Kaisen: Outbreak

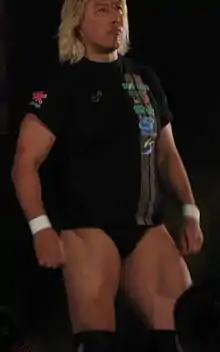
Yoshihiro Takayama, whose match with Abyss ended in a draw

The sixth match of the event was a women's match between Gail Kim and TNA Knockouts Champion Madison Rayne. Kim won the match by pinning Rayne following the "Eat Defeat".